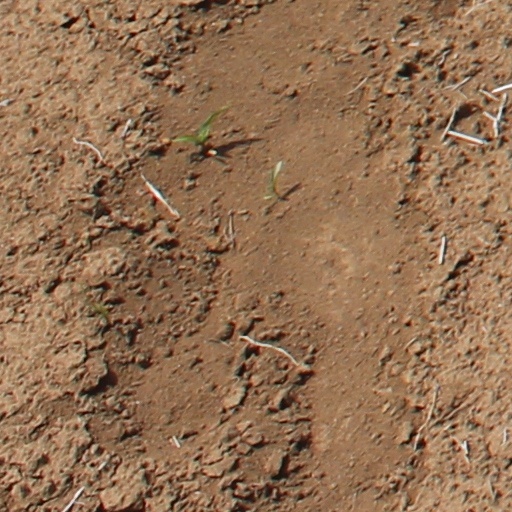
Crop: wheat